Tag team championships in WWE

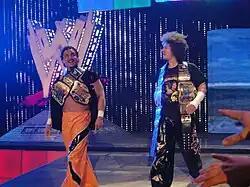
The Colóns (Primo and Carlito), who unified the World Tag Team Championship and WWE Tag Team Championship as the Unified WWE Tag Team Championship

The Unified WWE Tag Team Championship was the term used in WWE to refer to both the original World Tag Team Championship and previous WWE Tag Team Championship being held and defended together by the same team, but both titles were independently active. The titles were held together under the "unified" banner from April 2009 to August 2010, with a total of six teams holding the titles during this time, with one individual, Chris Jericho, holding them twice as he held the unified title with two different teams. The holders of the Unified WWE Tag Team Championship appeared and defended the titles across all three brands at the time: Raw, SmackDown, and ECW—the latter of which was established in May 2006 but disbanded in February 2010.